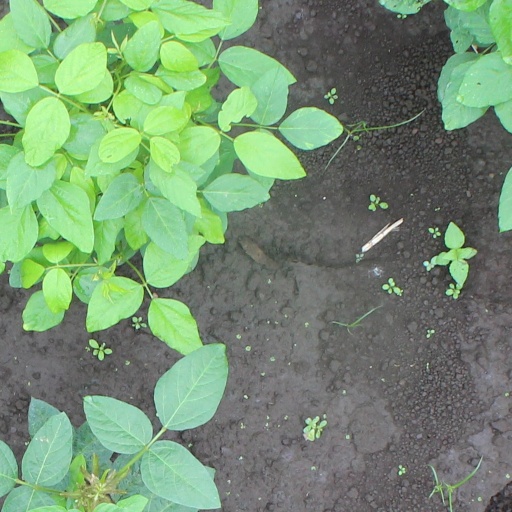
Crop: soybean